Rev. Frank Yarborough House

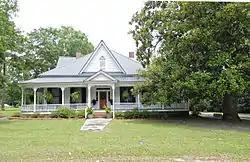
Reverend Frank Yarborough House, August 2012

Rev. Frank Yarborough House is a historic home located at Batesburg-Leesville, Lexington County, South Carolina. It was built about 1906, and is a one-story frame Victorian cottage set on open brick piers. It features an ornamented wraparound porch and a steep central cross gable.